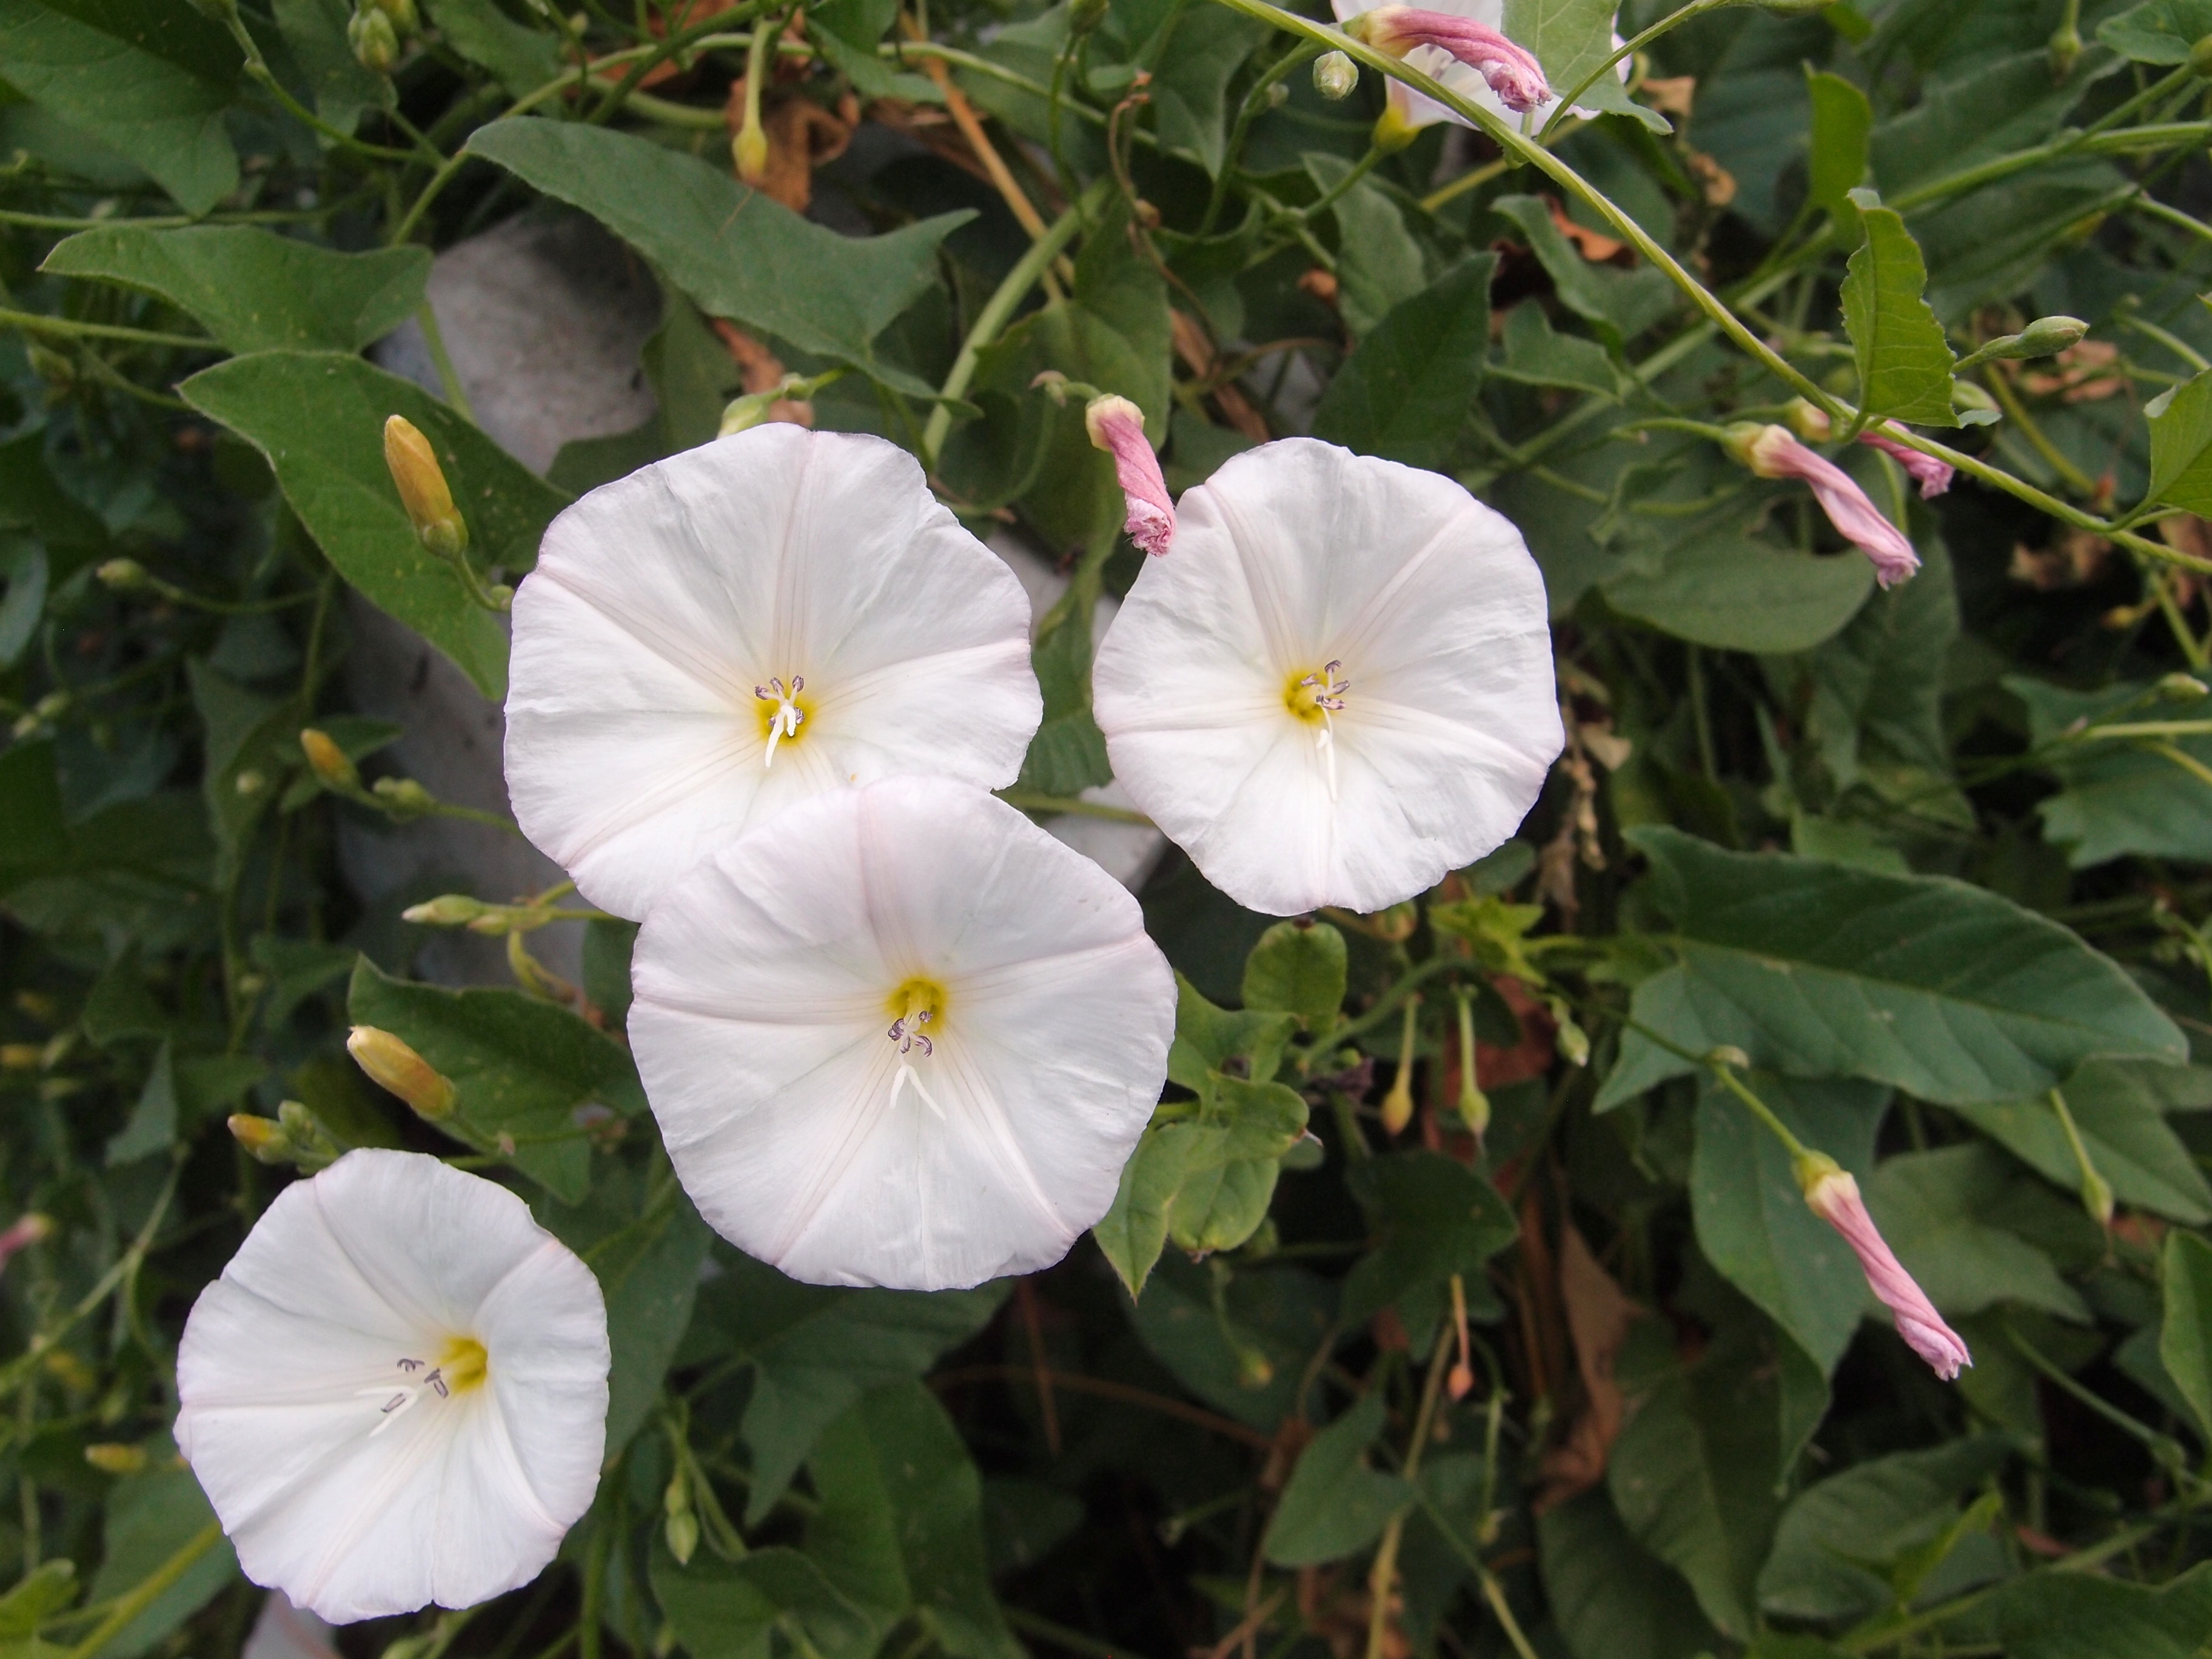
grass, plant, flower, petal, summer, macro, botany, closeup, flora, wildflower, flowers, wild flowers, morning glory, evening primrose, moonflower, white flowers, summer flowers, flowers of the field, flowering plant, berezka, annual plant, land plant, violet family, morning glory family, beach moonflower, pinkladies